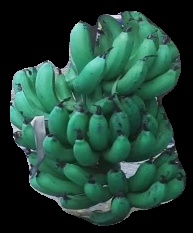
Variety: pachbale
Grade: grade3